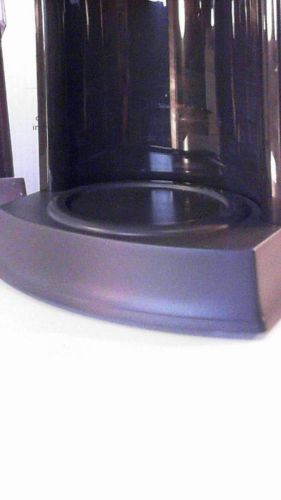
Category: coffee maker